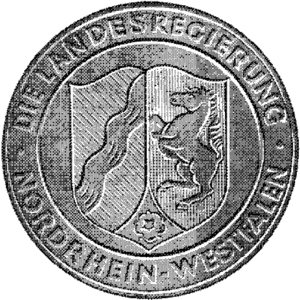
Grand sceau de l'état de la Rhénanie-du-Nord-Westphalie